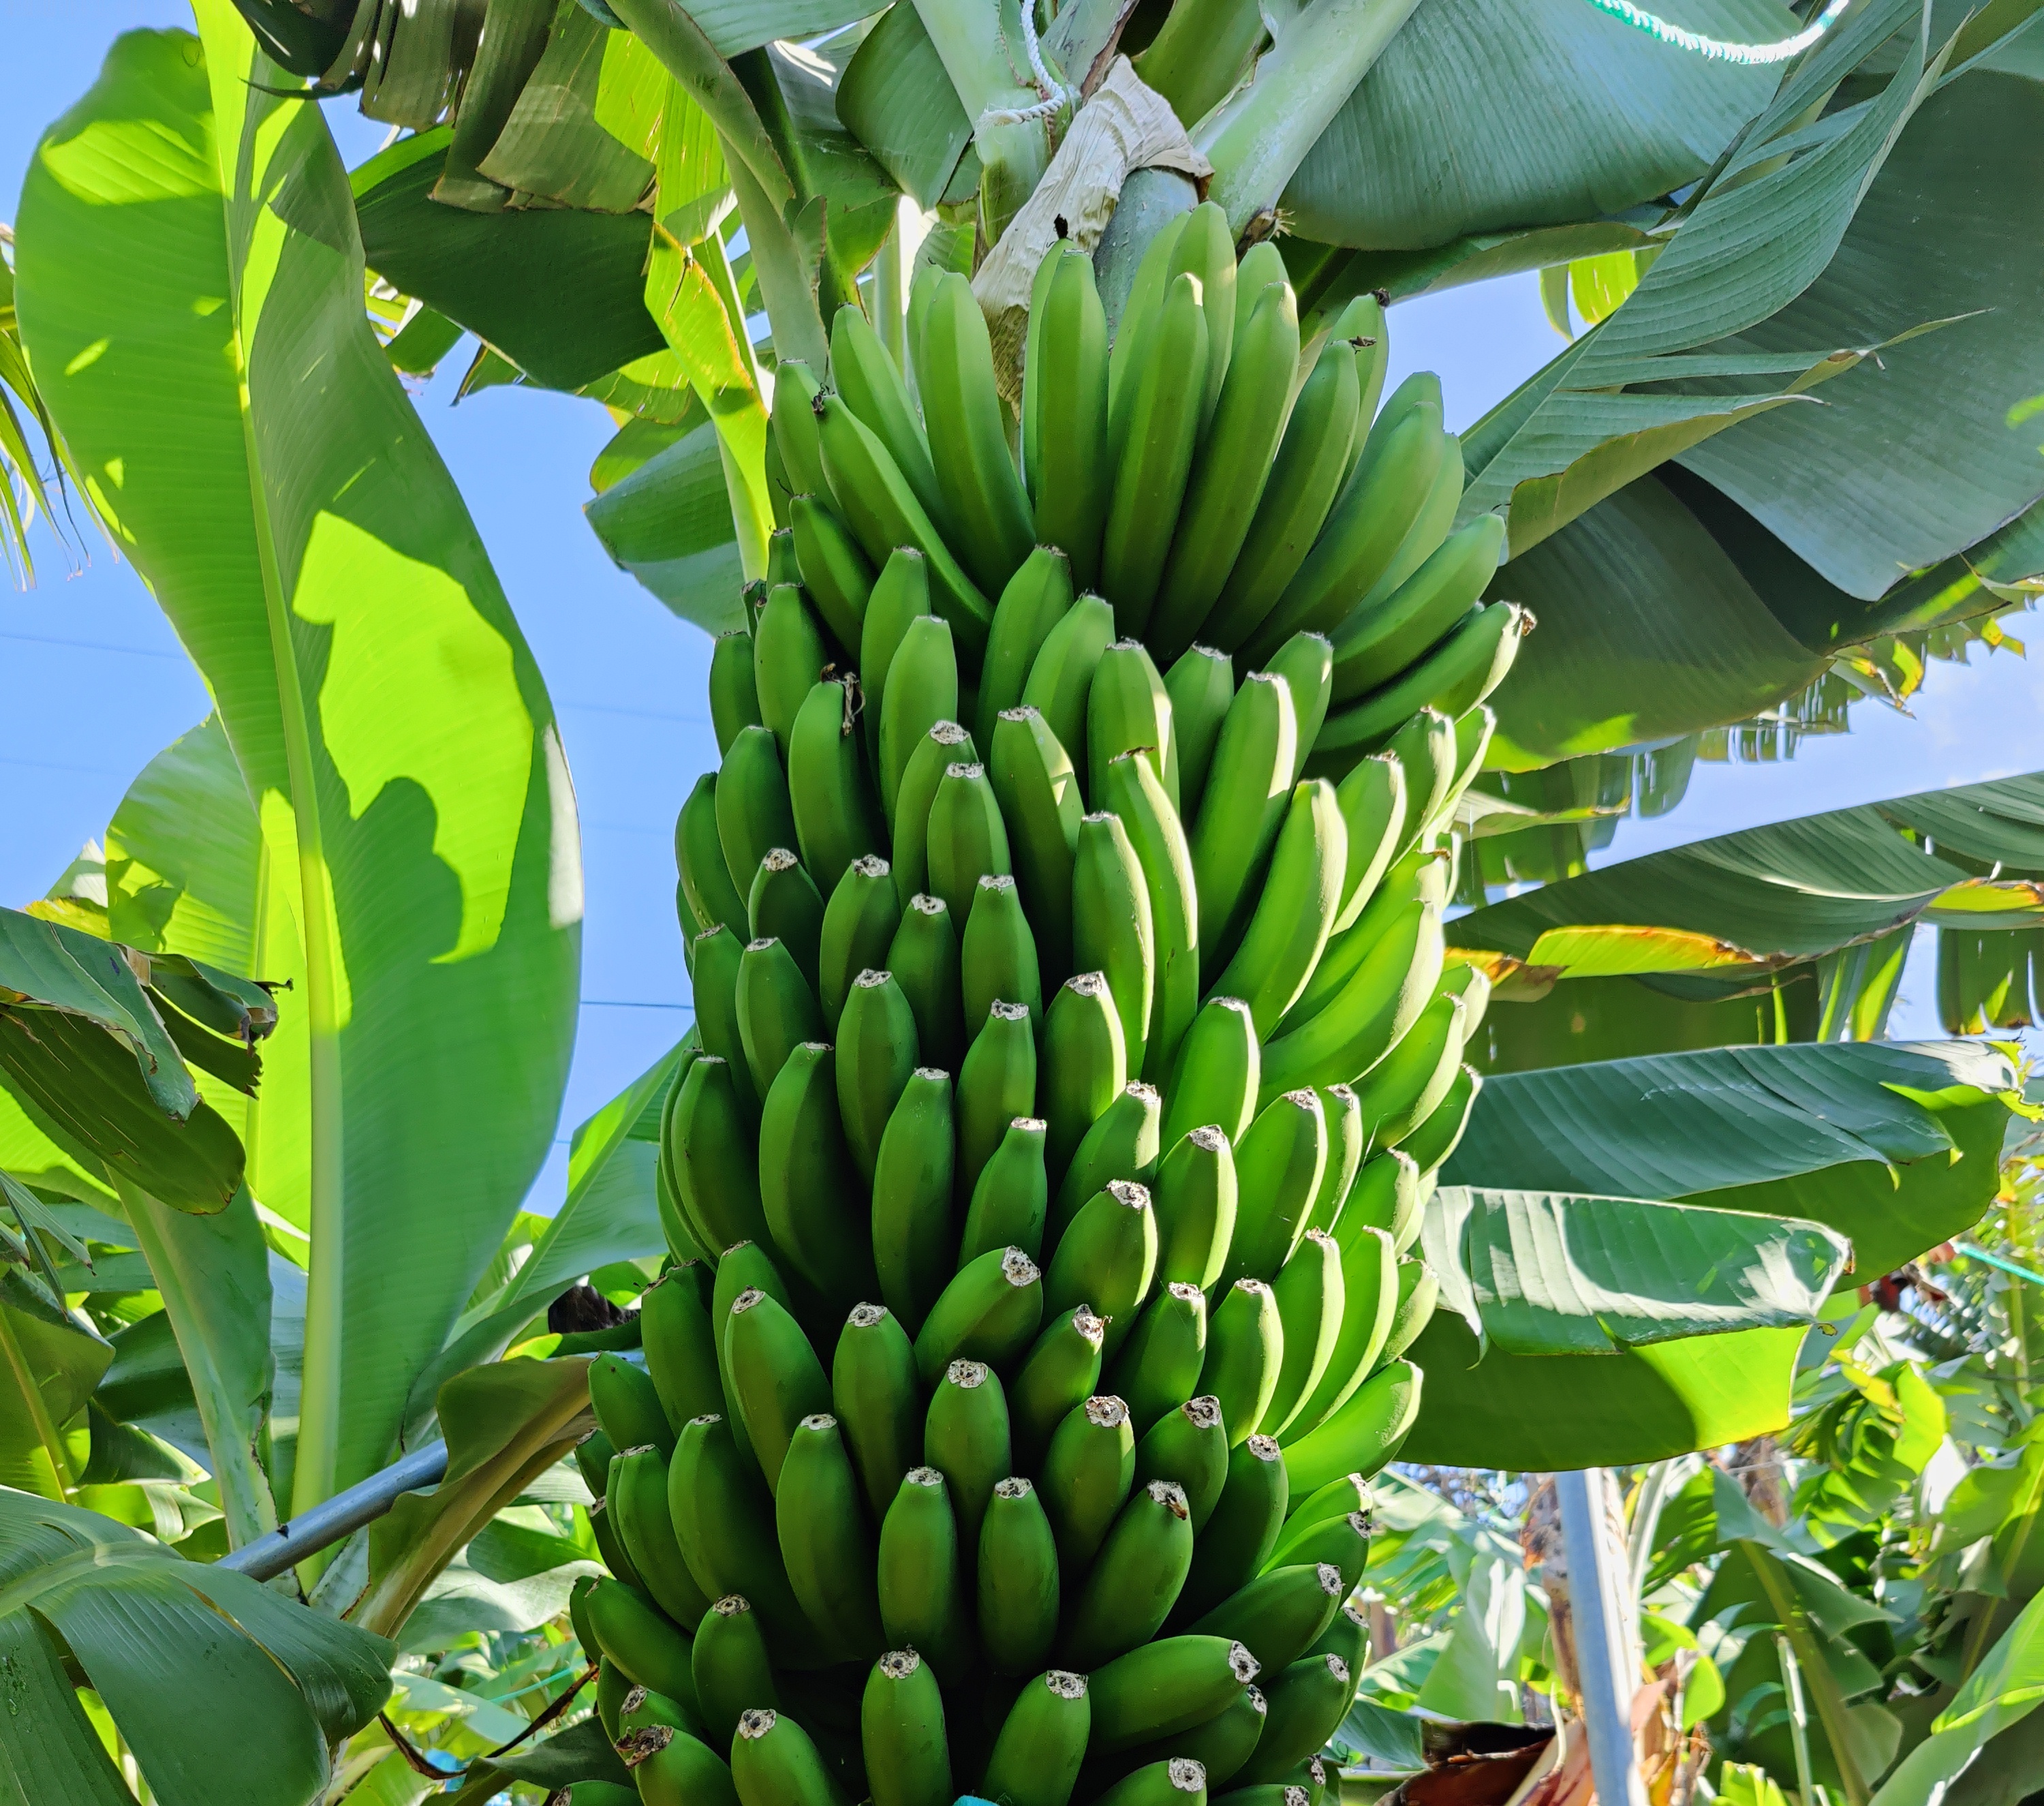
Label: Cut